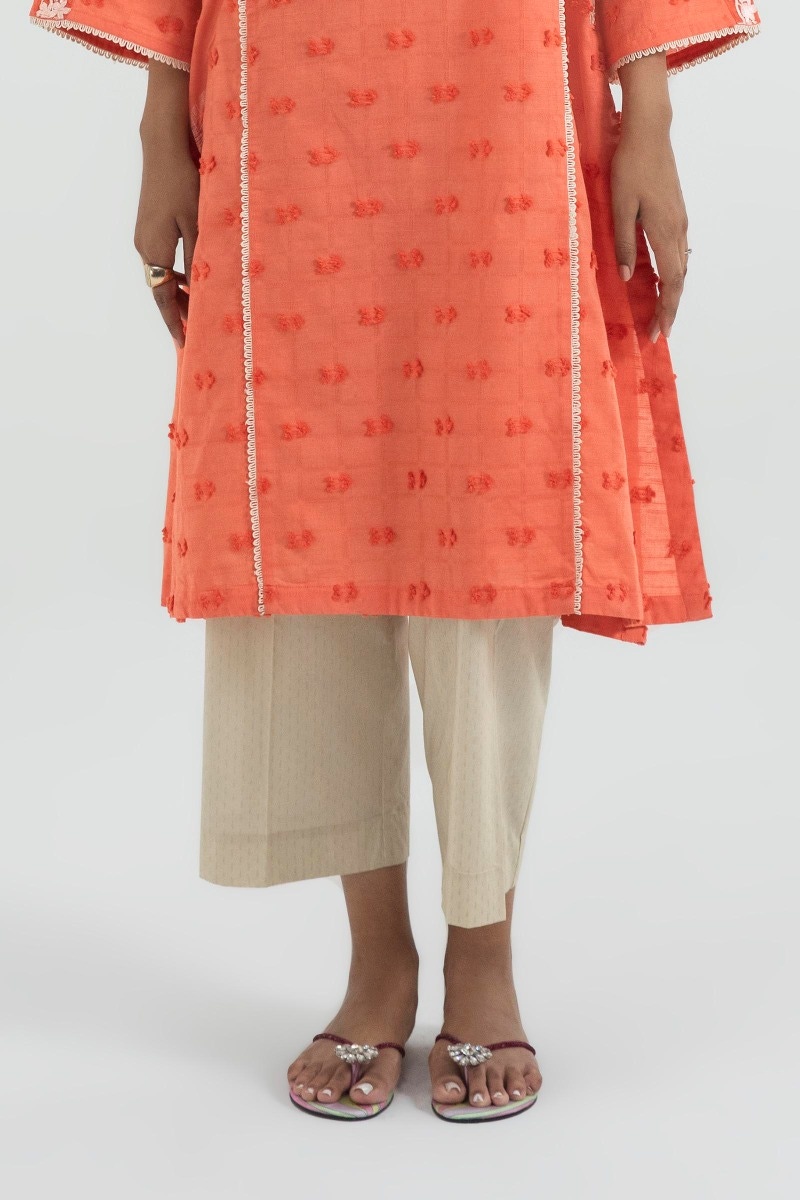
orange multi embroidered cotton tunic